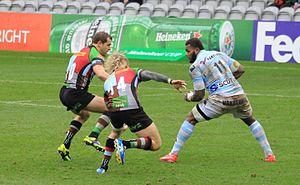
Virimi Vakatawa, né le 1ᵉʳ mai 1992 à Rangiora en Nouvelle-Zélande, est un joueur international français de rugby à sept et à XV d'origine fidjienne. De 2014 à 2017, il est sous contrat avec la Fédération française de rugby pour représenter l'équipe de France de rugby à sept avec laquelle il dispute les Jeux olympiques de Rio. En 2016, il devient aussi international de rugby à XV au poste d'ailier. Pour la saison 2017-2018, il rejoint les rangs du Racing 92 en Top 14, club où il avait terminé sa formation entre 2010 et 2014. Il est alors repositionné comme centre.